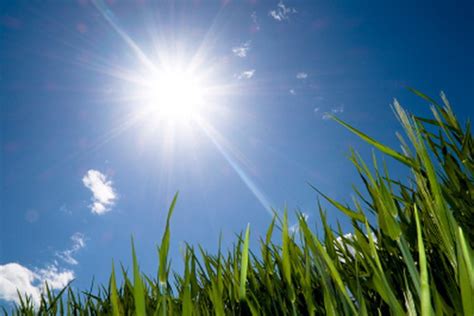
Weather: sun or clear